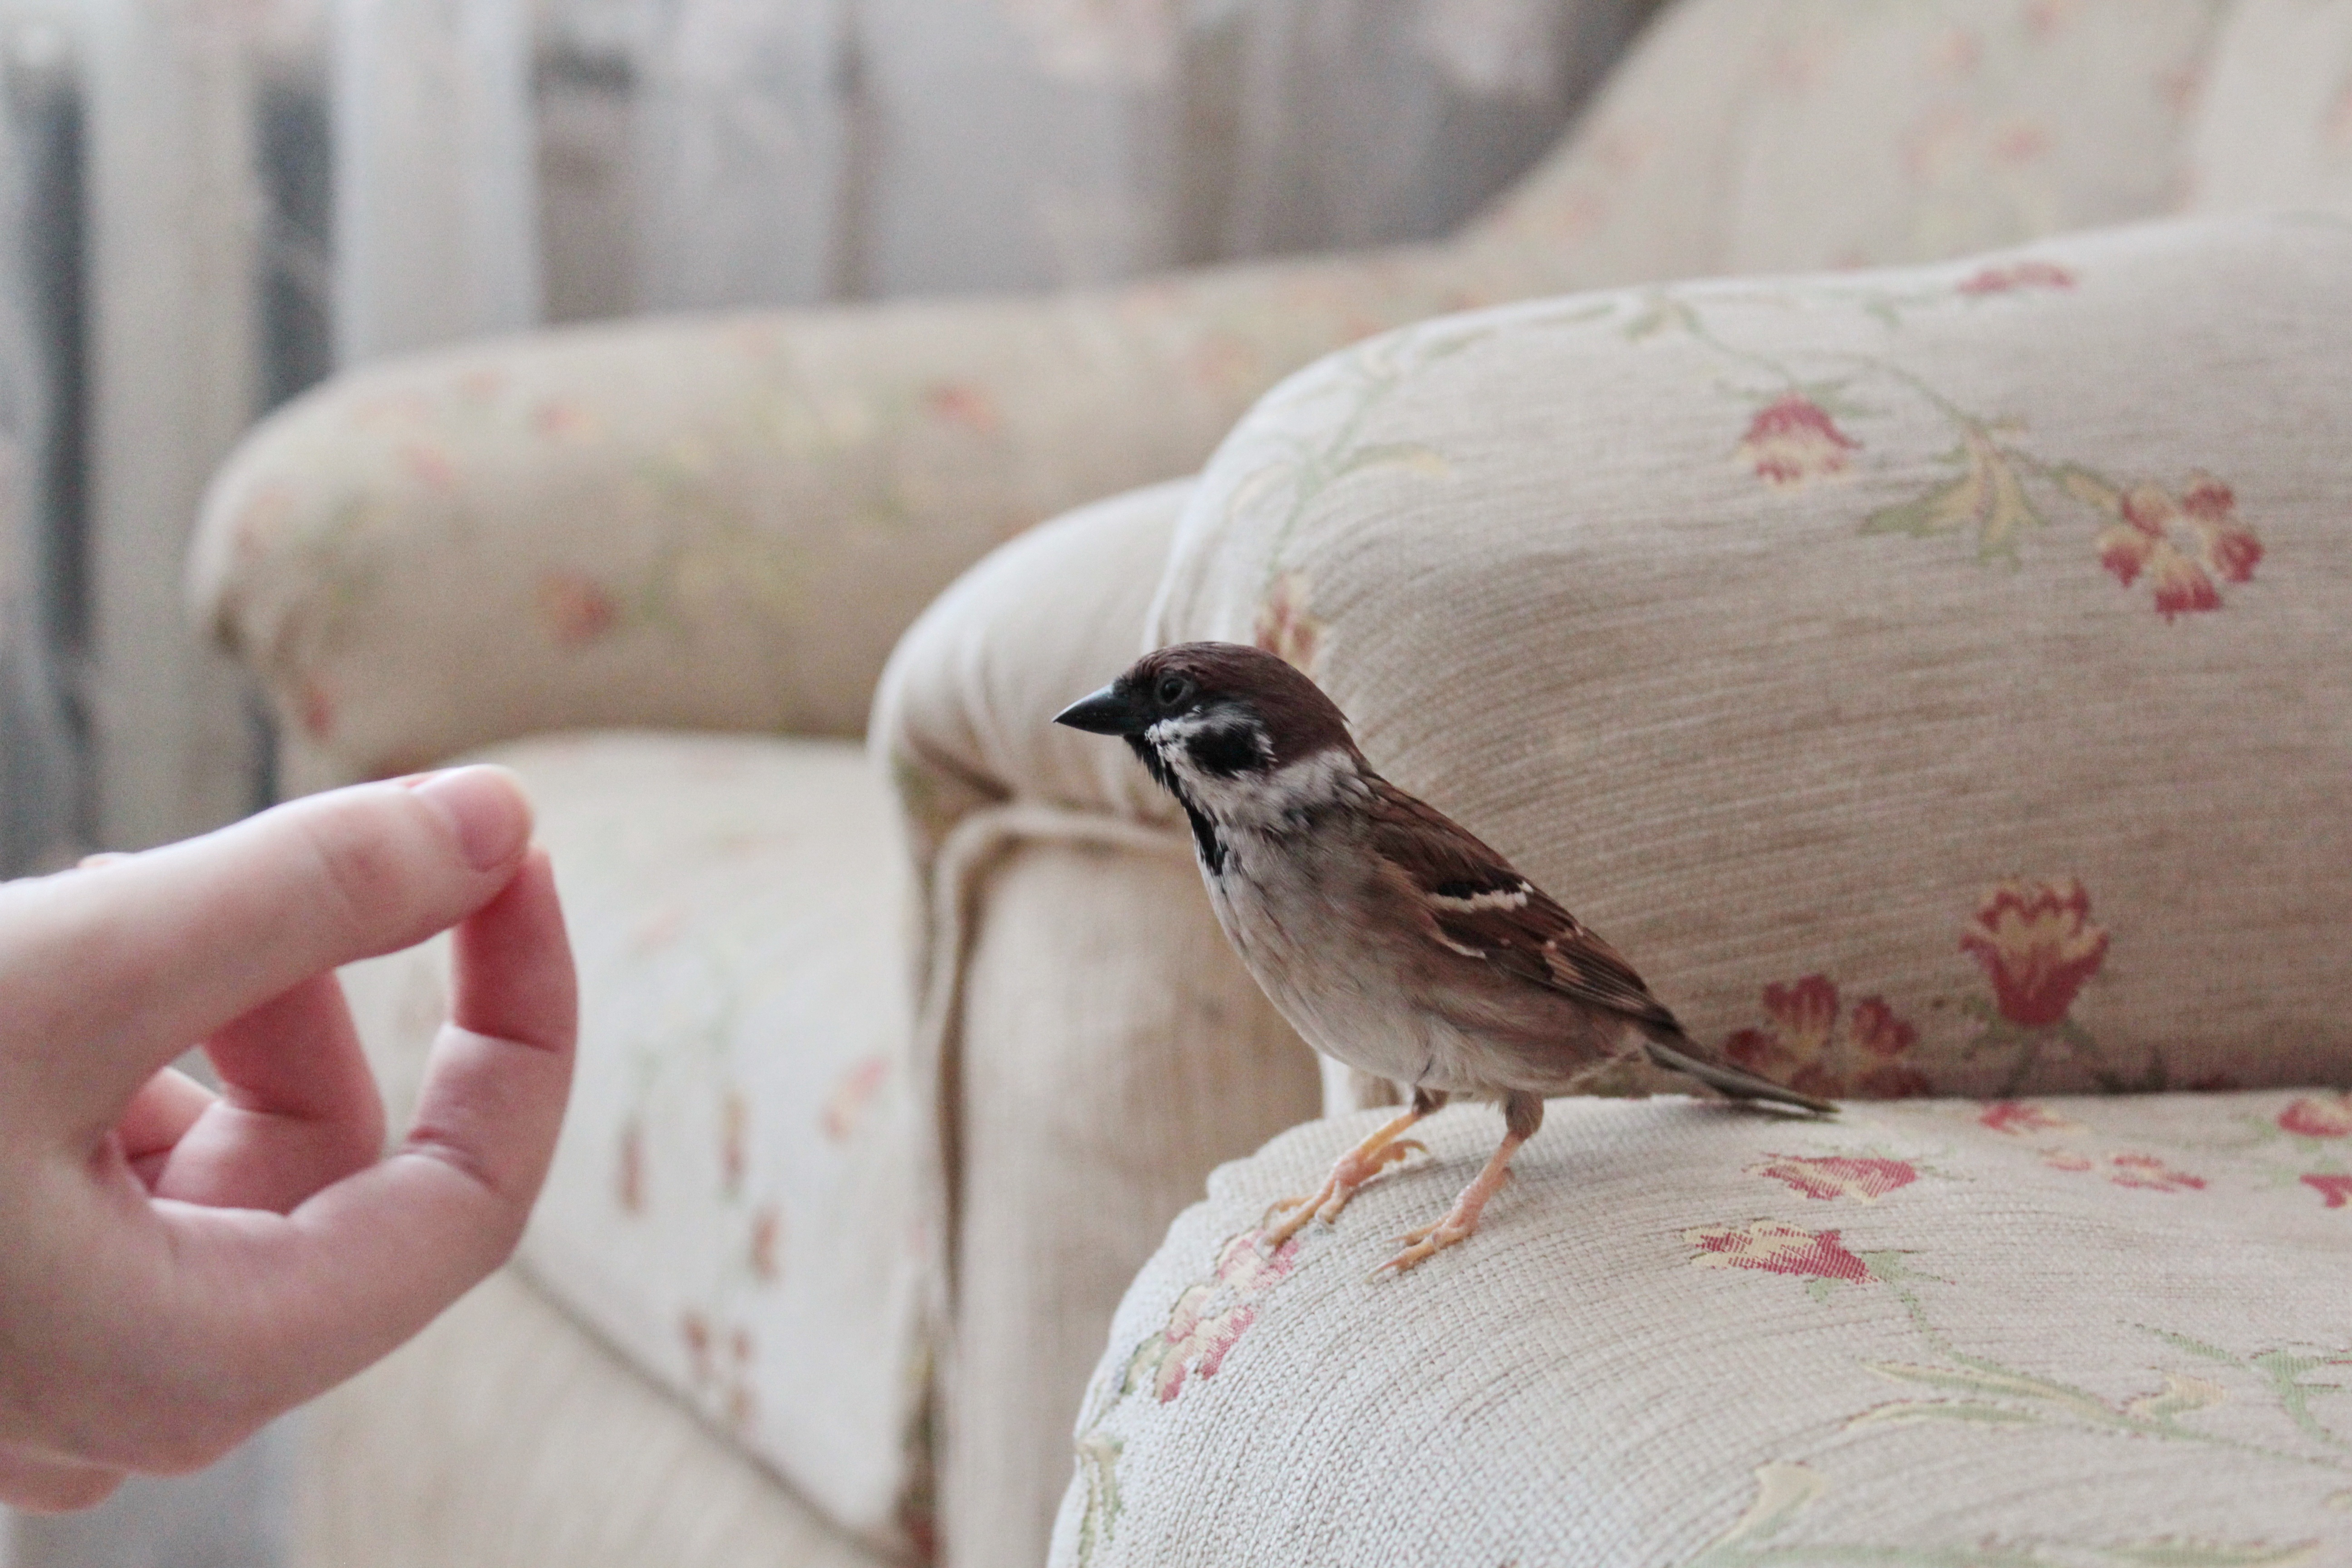
bird, house, home, feed, poultry, close up, birds, call, skin, sparrow, manual, sparrows, feathered race, perching bird